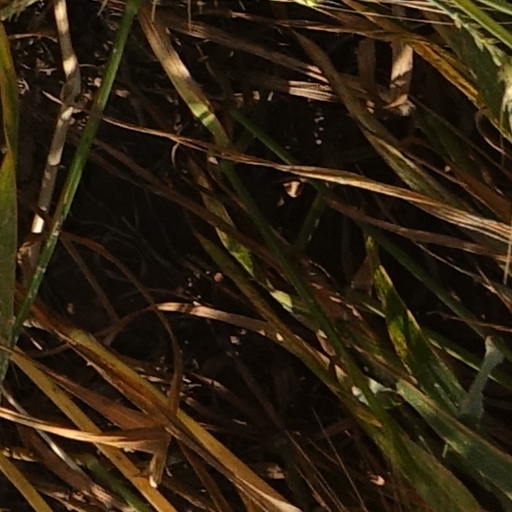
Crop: wheat